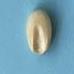
Maize quality: Good